Barrows, Manitoba

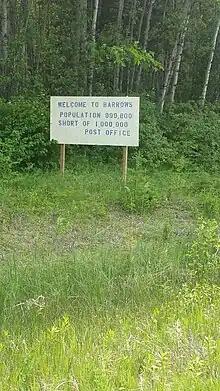
Welcome sign travelling into Barrows, Manitoba.

In the 2021 Census of Population conducted by Statistics Canada, Barrows had a population of 83 living in 30 of its 37 total private dwellings, a change of from its 2016 population of 98. With a land area of , it had a population density of in 2021.